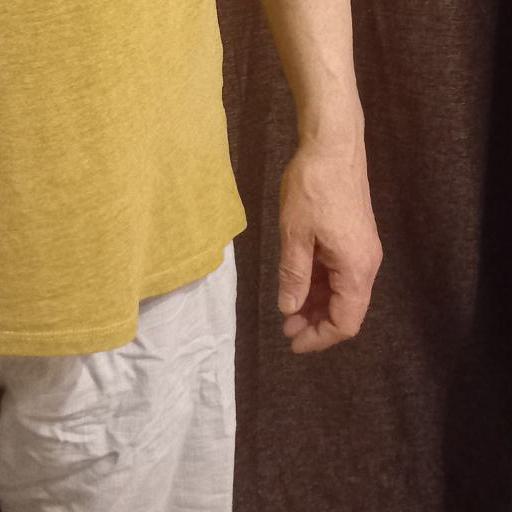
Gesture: no_gesture